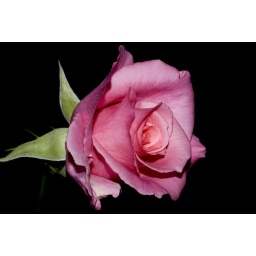
Lovely pink rose against a black background.